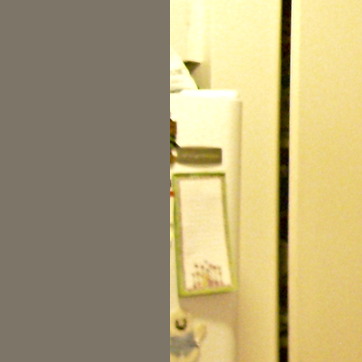
Material: paper